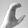
ASL letter: C